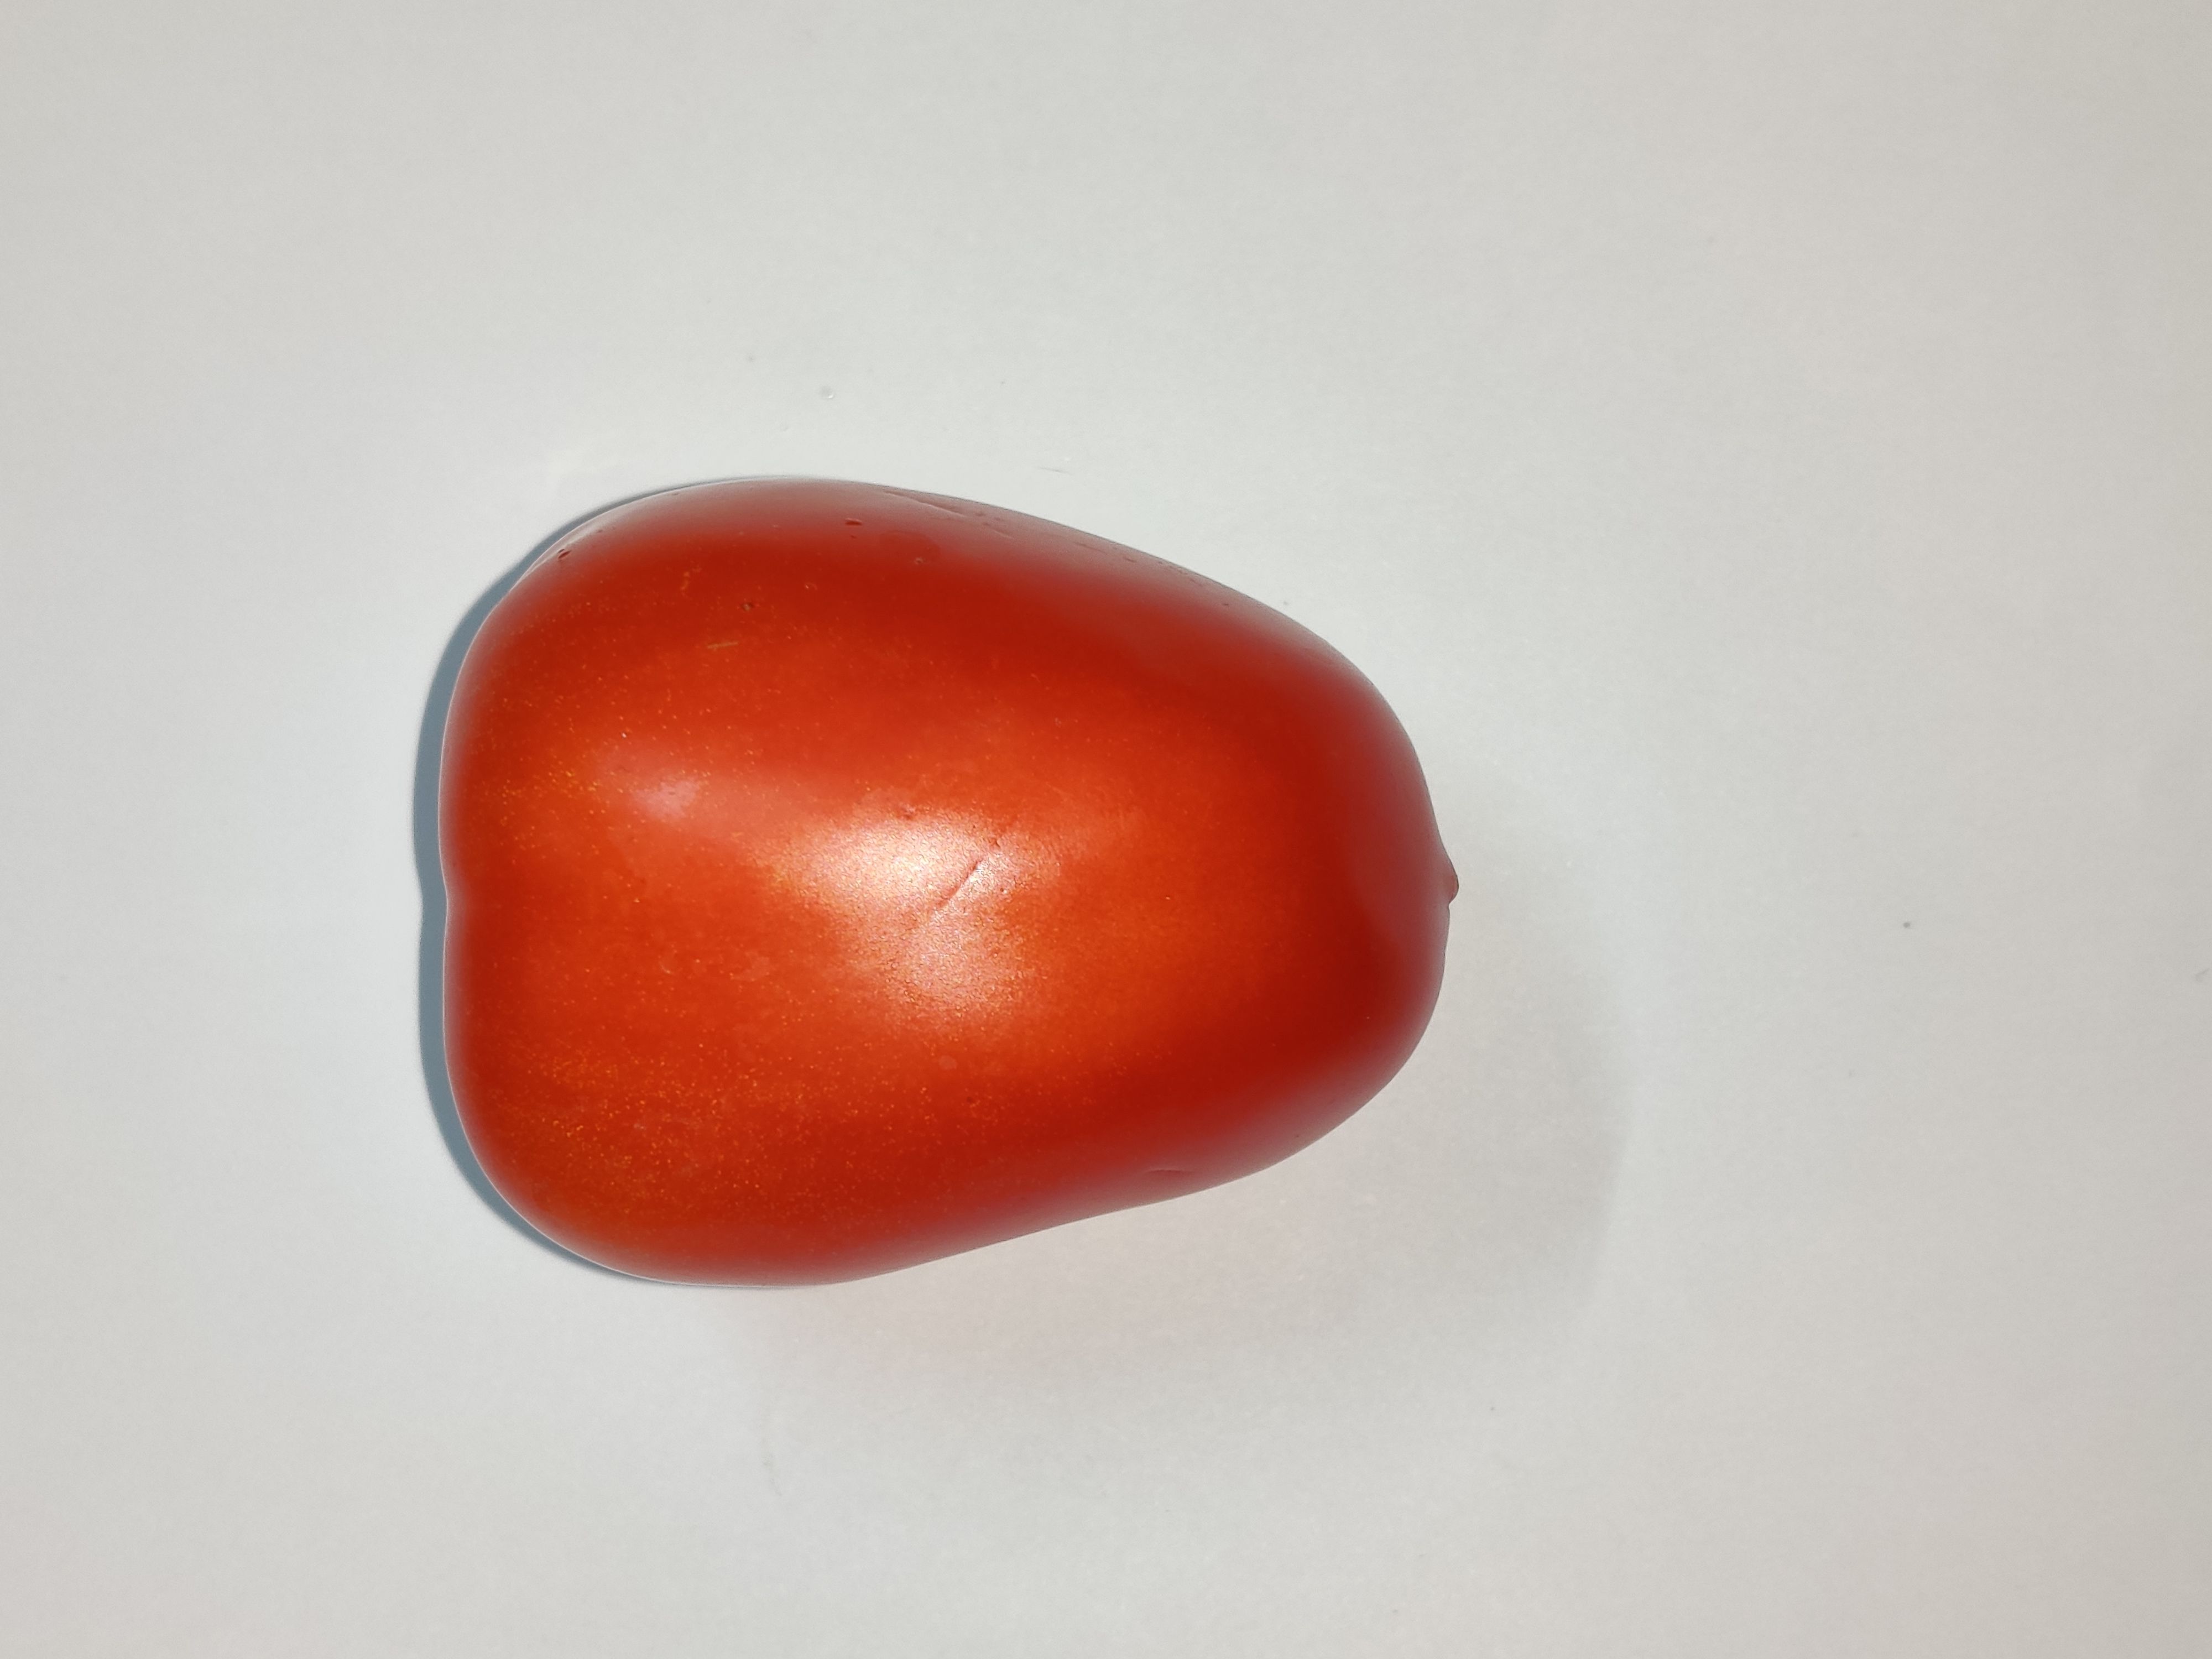
Fruit: tomatoes
Grade: 2nd-grade